International Futures

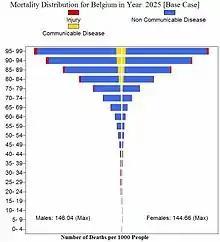
Example of mortality display for Belgium in 2025

This portion of the software allows users to display the forecast results of their scenario analyses for different provinces, countries and groups across different issue areas. Some of the specialized displays include: population, educational attainment, mortality rate, World Values Survey, Gini coefficient, the Millennium Development Goals, social accounting matrix, advanced sustainability analysis, and World Bank financial flows.